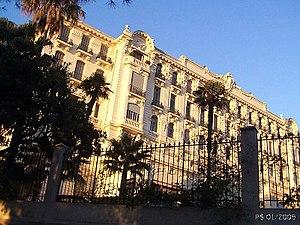
Le quartier Carabacel est un quartier de Nice situé directement au nord de la Vieille-Ville au-delà du Paillon, le torrent fluvial qui passe dans la ville.
La ville de Nice possède de nombreux immeubles et bâtiments dénommés palais.
Cette article présente la liste des voies de Nice classées par ordre alphabétique. En 2003, Marguerite et Roger Isnard ont dénombré 1 789 voies à Nice.